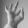
ASL letter: F